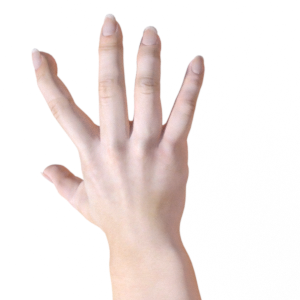
Label: paper